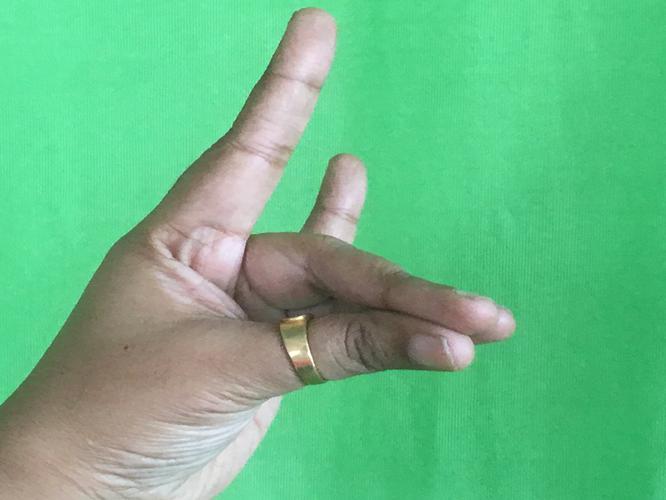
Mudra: Simhamukham
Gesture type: single_hand